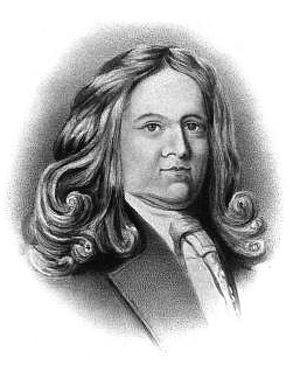
Pierre Boucher
Le Fort Sainte-Marie était l’un des trois réduits approuvés ou villages fermés pour les censitaires de la seigneurie de Cap-de-la-Madeleine. Il était situé dans le secteur Cap-de-la-Madeleine de la ville de Trois-Rivières, en Mauricie. Il était l'un des divers ouvrages défensifs érigés au XVIIe siècle le long du fleuve Saint-Laurent, au Québec.
L’Histoire de Trois-Rivières, fondée par Laviolette le 4 juillet 1634, est celle d'un carrefour de fréquentation par les Amérindiens, d'un poste de traite des fourrures, et finalement d'une ville industrielle qui devient le chef-lieu de la Mauricie.
Cet article présente une liste des gouverneurs de Trois-Rivières. François de Champflour est le premier à porter le titre de gouverneur. Les précédents dans cette liste portaient le titre de capitaine du fort.